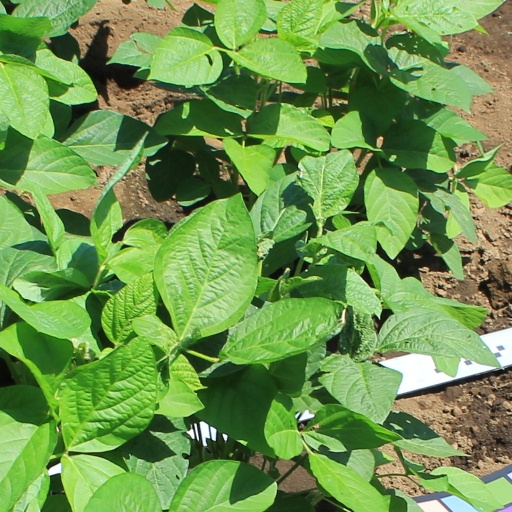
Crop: soybean